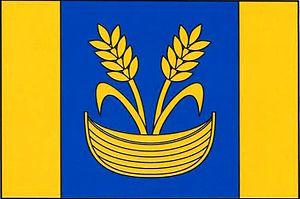
Suchodol est une commune du district de Příbram, dans la région de Bohême-Centrale, en République tchèque. Sa population s'élevait à 381 habitants en 2020.